Helicopter Anti-Submarine Squadron 9

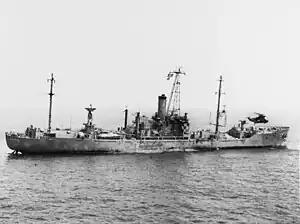
SH-3A Sea King of HS-9 hovering over the damaged USS "Liberty" following an attack by Israeli forces, 8 June 1967

To expand their range, HS-9 sent two aircrews forward deployed in the northern Persian Gulf to be stationed on board the and . The "Griffs" distinguished themselves during the war with the discovery and destruction of 13 anti-ship mines. Working with Special Forces units, the Sea Griffins captured 35 Iraqi enemy prisoners of war (EPW's). During the 1990-91 Mediterranean Cruise the Sea Griffins were awarded two consecutive "THEODORE ROOSEVELT" awards and the coveted "GOLDEN WRENCH" award. The Griffs amassed a total of 917 sorties and 2841 hours; the most impressive month by far being February, with a total of 235 sorties and 747 combat flight hours. The HS-9 Sea Griffins and "Theodore Roosevelt" rounded up the cruise by participating in Operation Provide Comfort assisting the Kurdish refugees.